Atan2

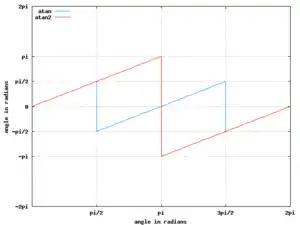
Comparison of arctan and atan2 functions

In computing and mathematics, the function atan2 is the 2-argument arctangent. By definition, formula_1 is the angle measure (in radians, with formula_2) between the positive formula_3-axis and the ray from the origin to the point formula_4 in the Cartesian plane. Equivalently, formula_5 is the argument (also called "phase" or "angle") of the complex number formula_6 (The "argument" of a function and the "argument" of a complex number, each mentioned above, should not be confused.)